Answer in natural language. How many Chairs are visible in the scene? Choose between the following options: 1, 0, 2, 3 or 4
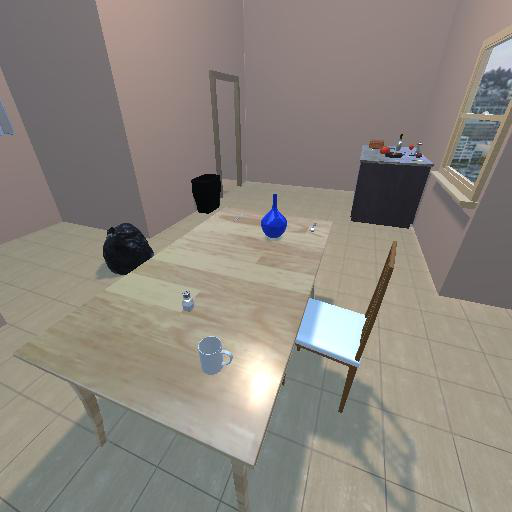
<answer>1</answer>